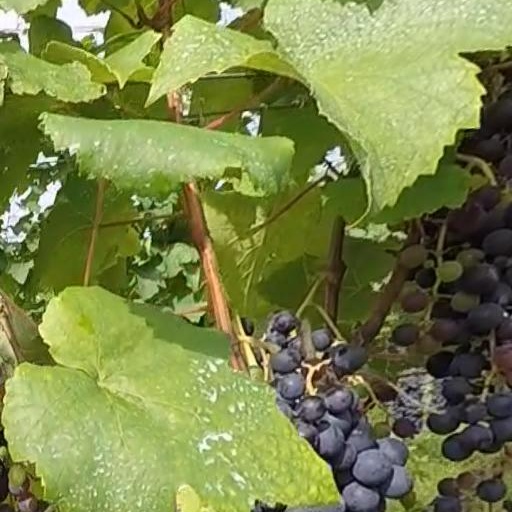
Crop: grape